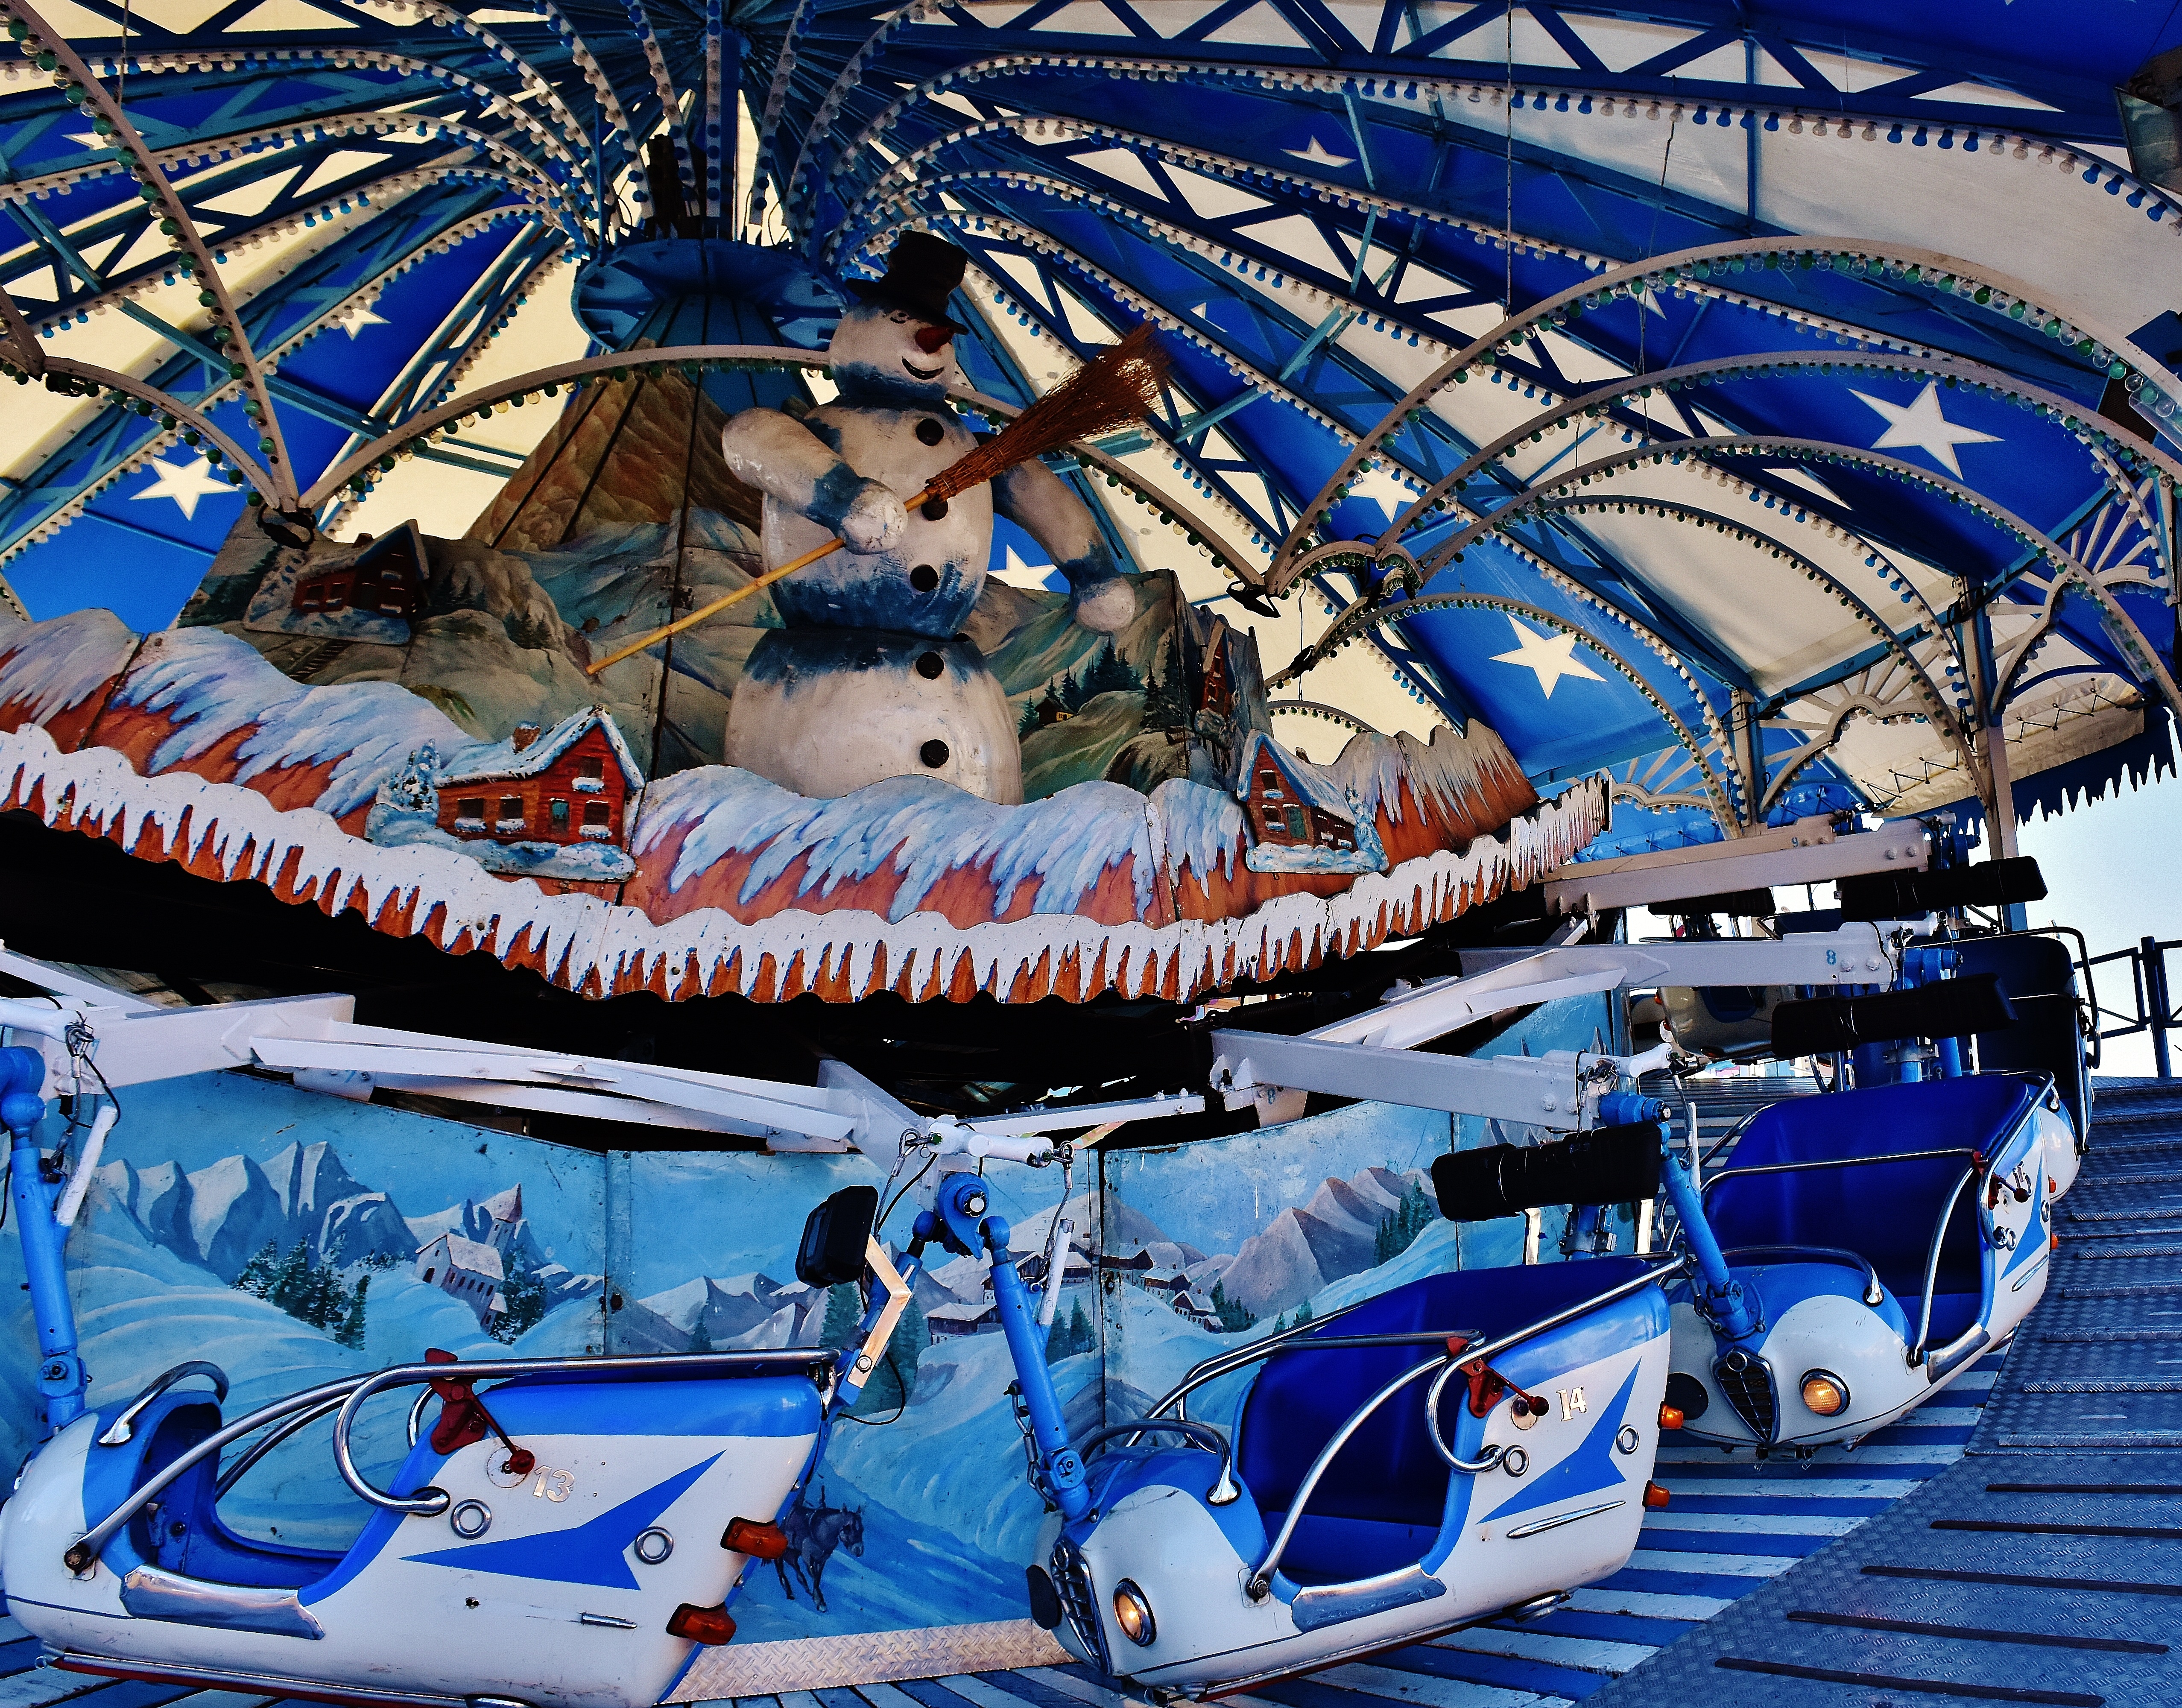
recreation, amusement park, park, ride, carousel, thrill, fairground, fun, resort, joy, bavaria, large, water park, tradition, munich, oktoberfest, folk festival, carnies, festival site, amusement ride, outdoor recreation, nonbuilding structure